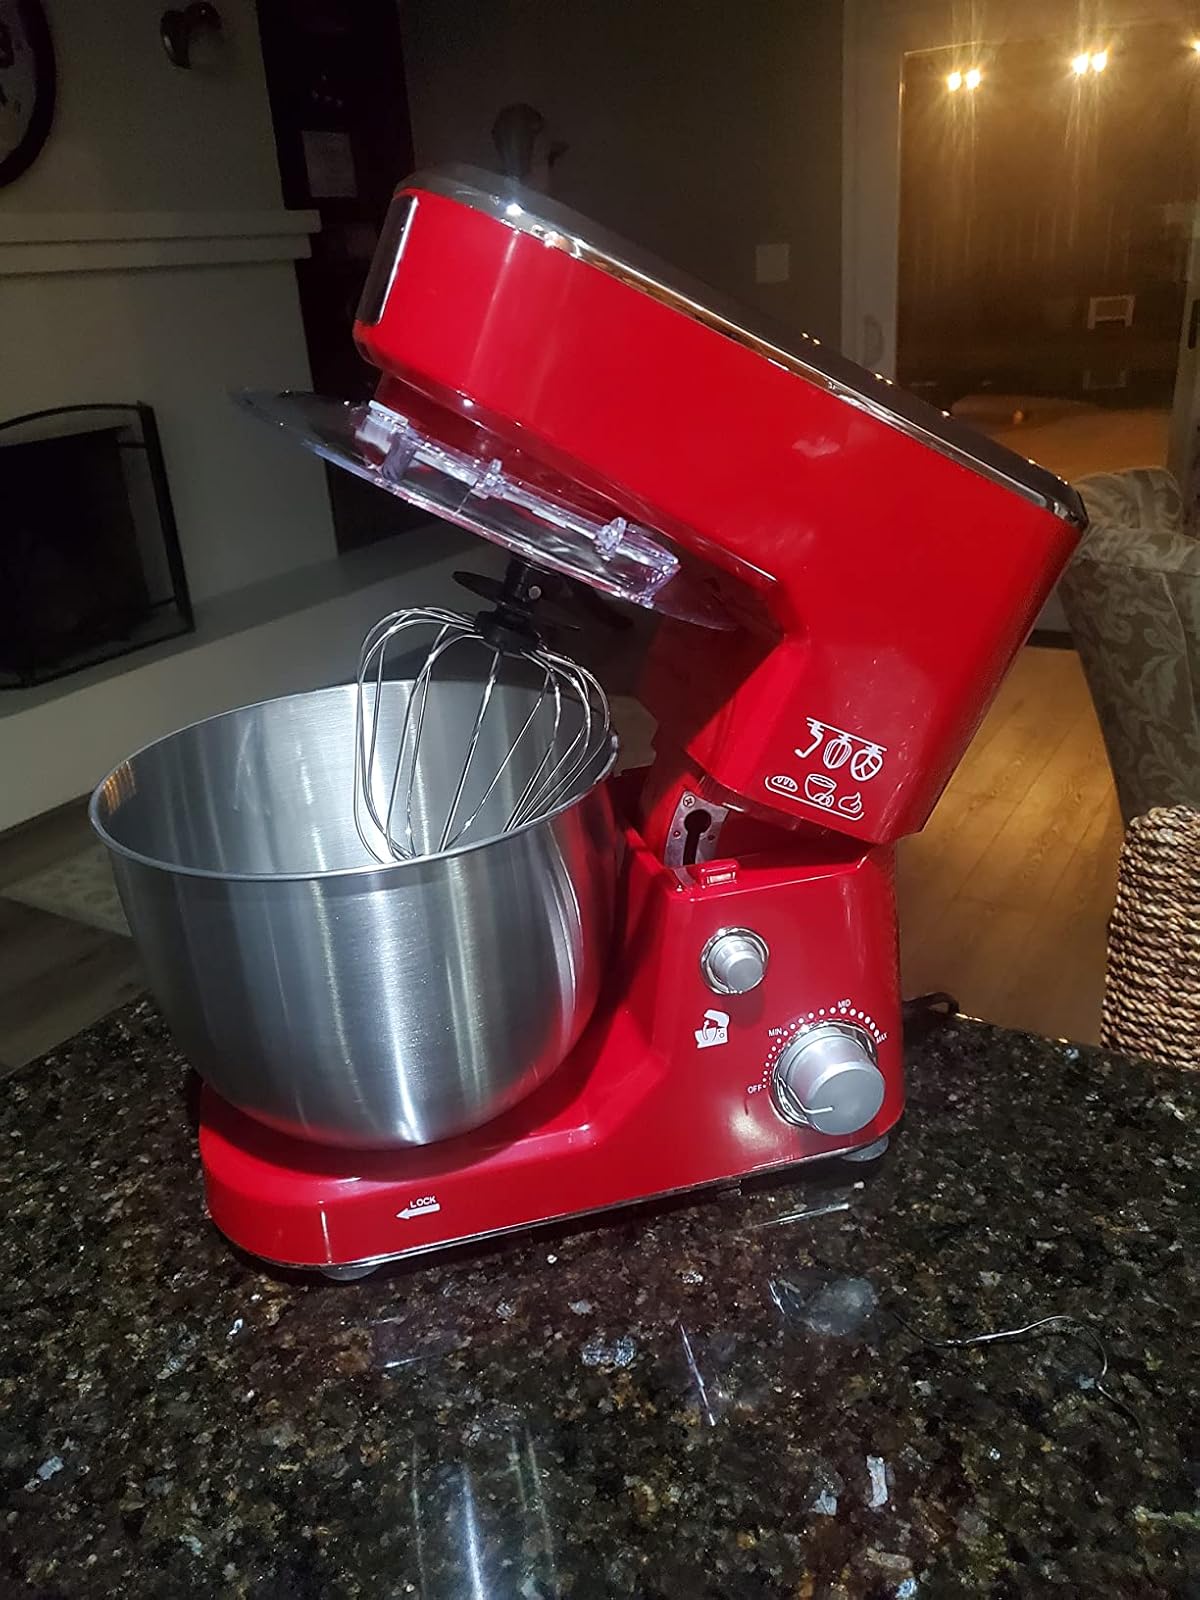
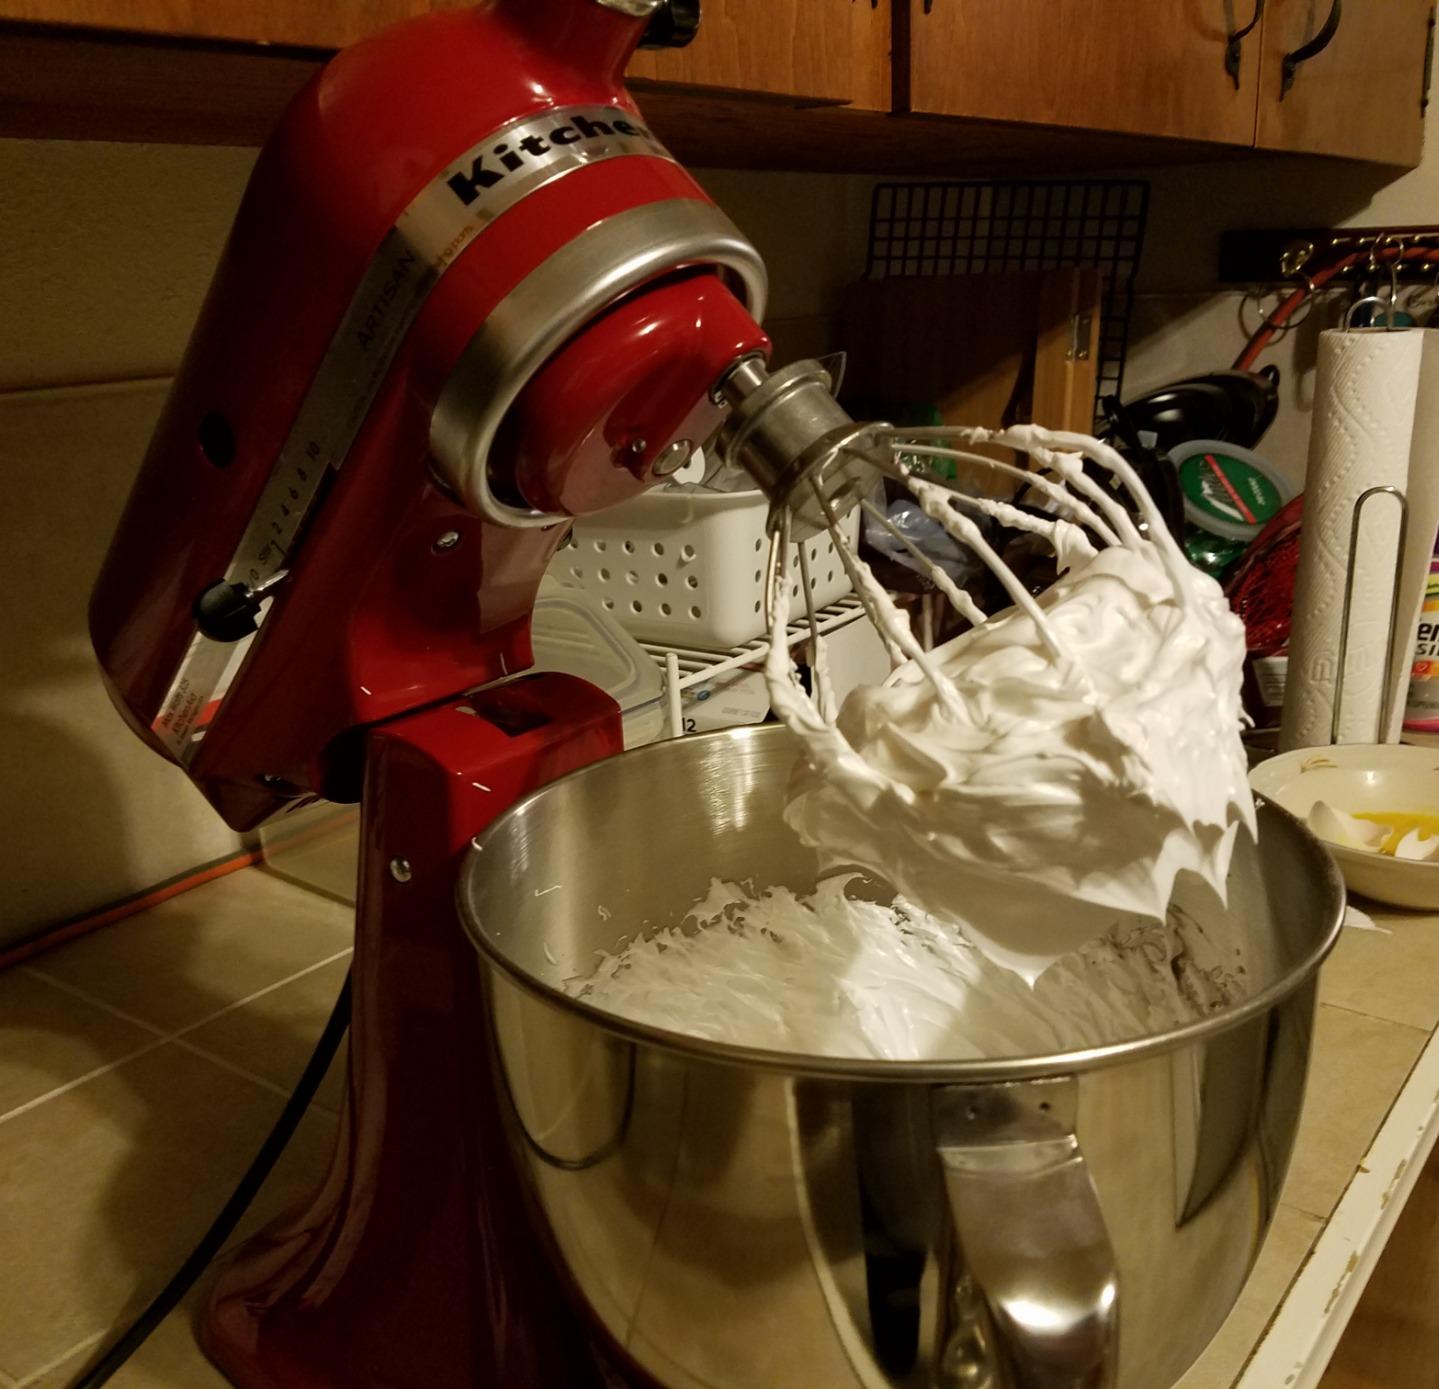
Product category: items_mixer
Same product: no